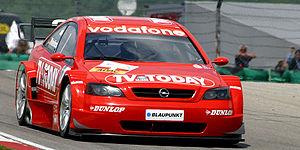
Joachim Winkelhock est un ancien pilote automobile allemand né le 24 octobre 1960 à Waiblingen en Allemagne.
L'Opel Astra G est une automobile qui fut produite par Opel de 1998 à 2004. Il s'agit de la deuxième génération de l'Opel Astra depuis 1991.